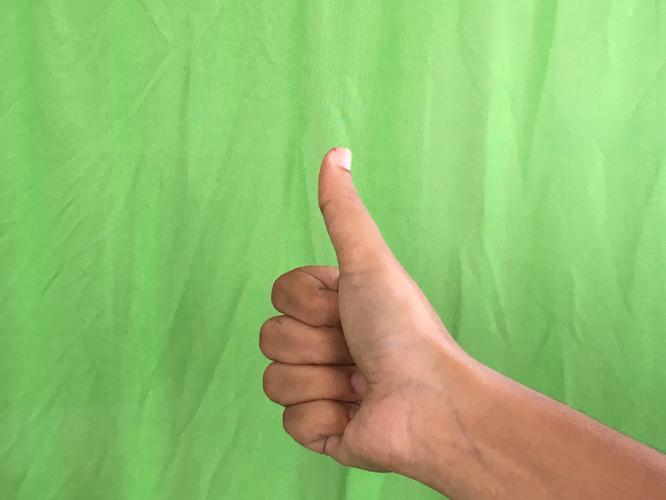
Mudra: Sikharam
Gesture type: single_hand